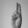
ASL letter: U